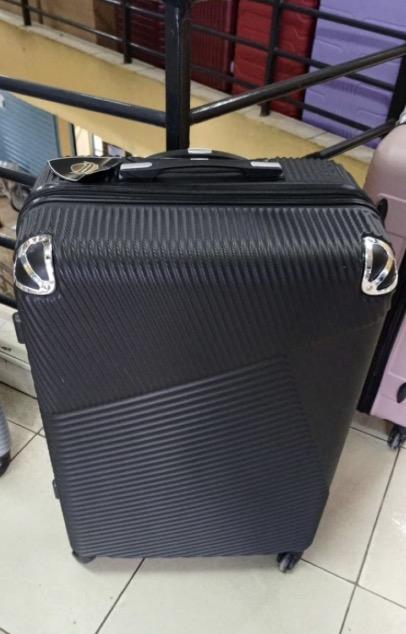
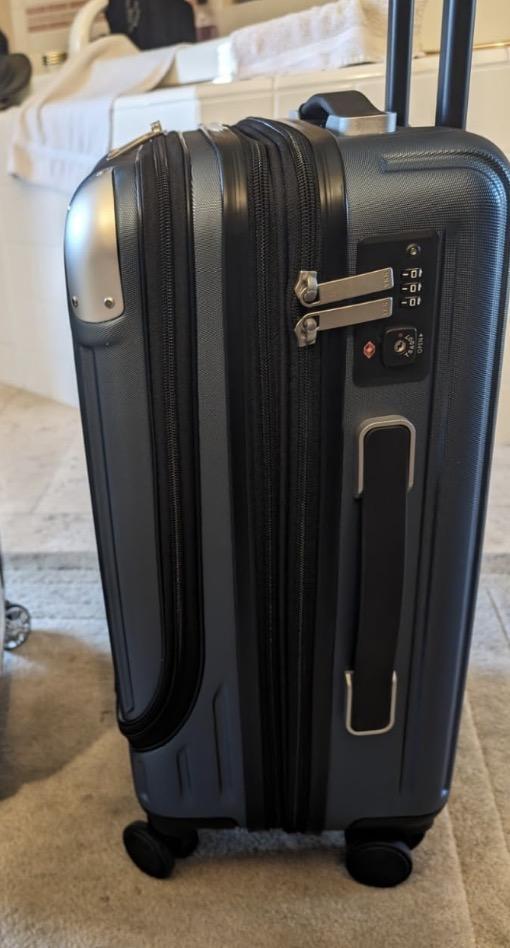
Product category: items_tea
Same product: no